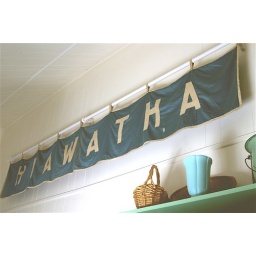
A banner hung on the high kitchen wall was formerly used in regattas on the lake.